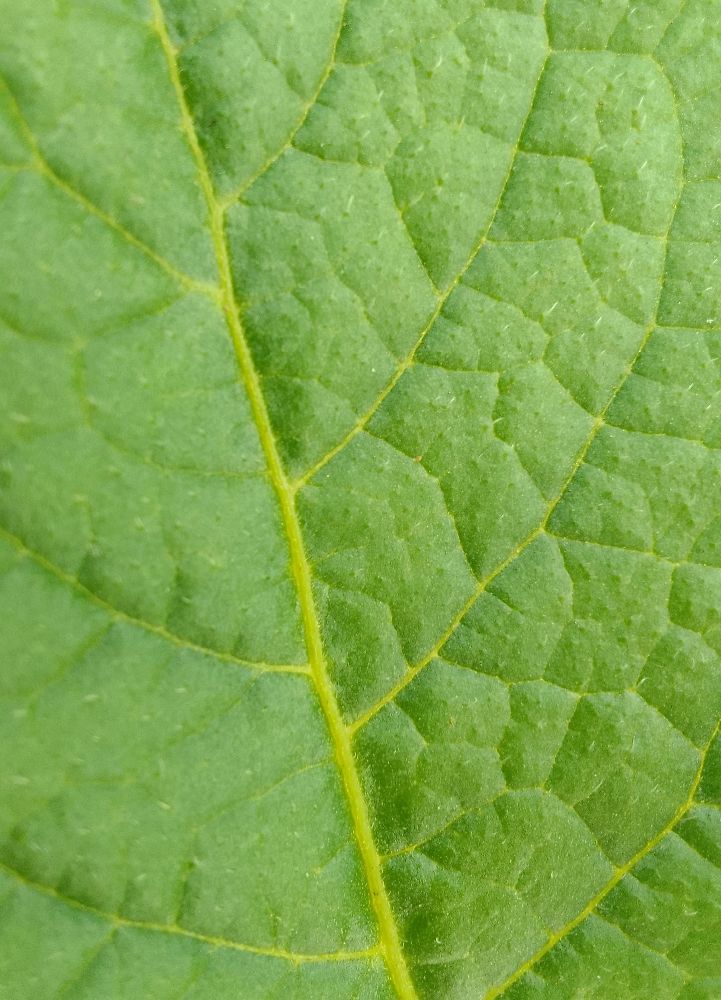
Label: Healthy